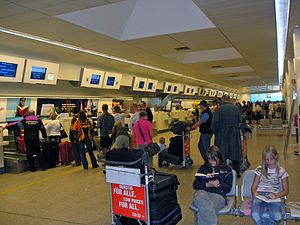
Salzburg Airport W. A. Mozart / Terminaler
Check-In i terminal 1
Salzburg Airport W. A. Mozart er Østrigs næststørste lufthavn, der er beliggende ved byen Salzburg i den østrigske delstat Salzburg. Lufthavnen blev taget i brug den 16. august 1926 og er opkaldt efter Wolfgang Amadeus Mozart, der er født i Salzburg.